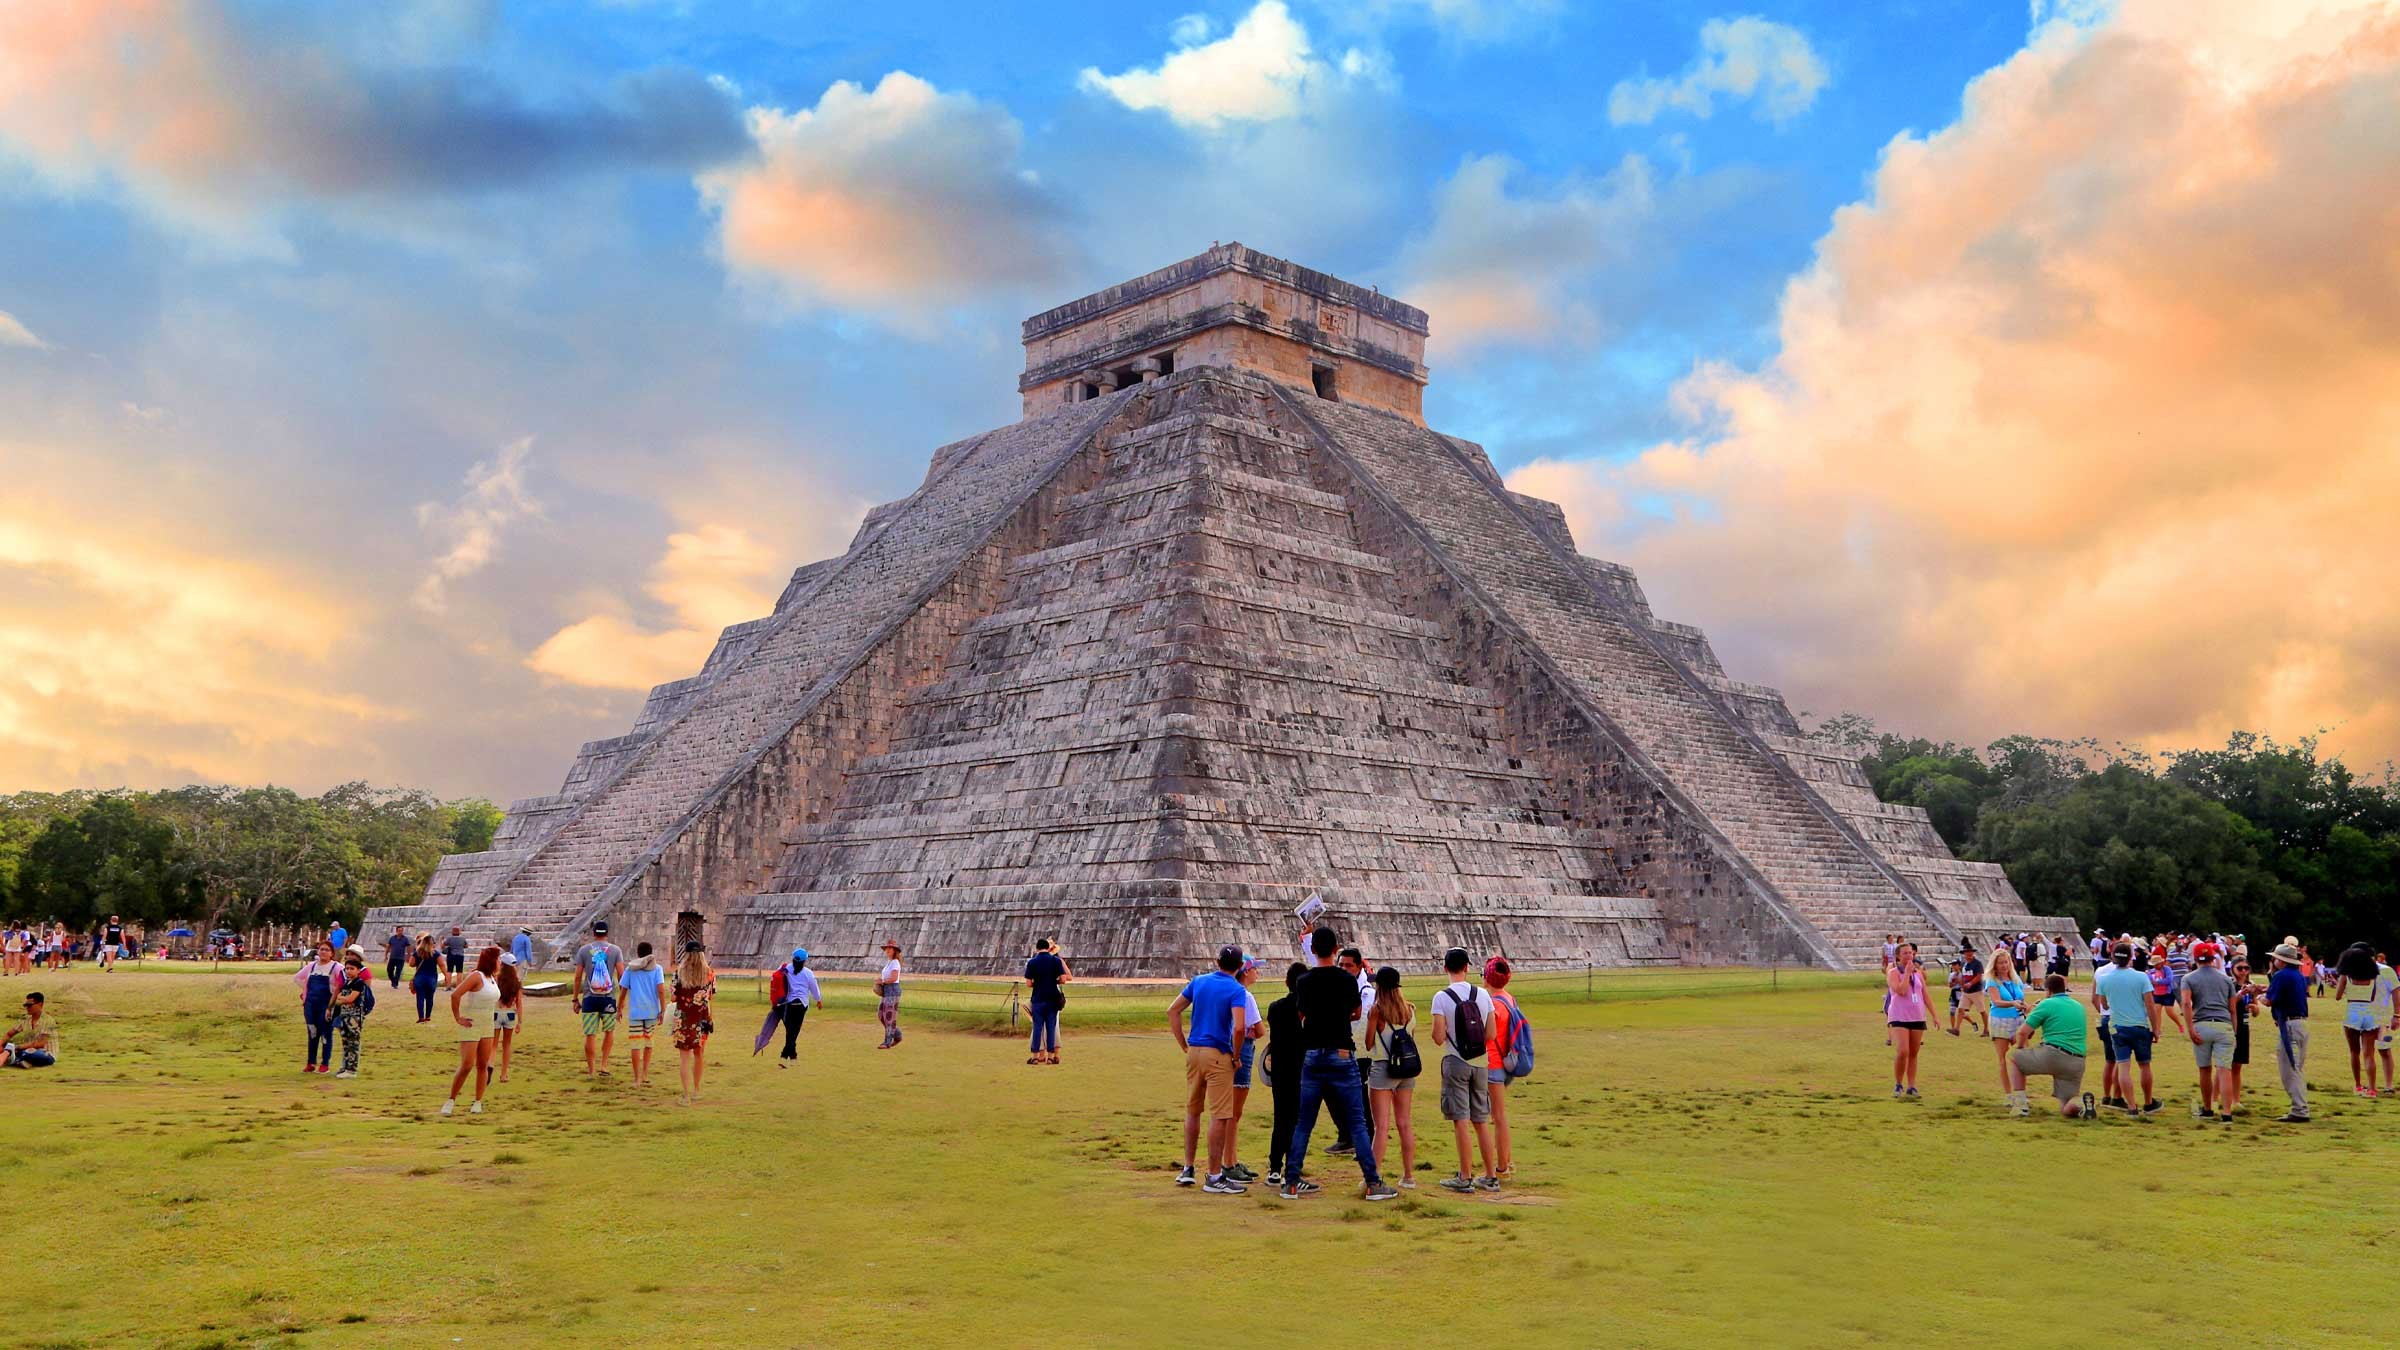
Landmark: Chichen Itza